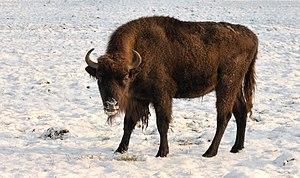
Un Bison d'Europe. Photo prise dans la réserve de Springe, en Basse-Saxe (Allemagne).
Bison bonasus bonasus, le Bison d'Europe centrale, Bison de Pologne ou Bison des plaines est une sous-espèce du Bison d'Europe découverte par Linnaeus en 1758. C'est la seule sous-espèce de Bison d'Europe non éteinte. Autrefois elle était présente de l'Allemagne à l'Ukraine.
Le bison d'Europe est un mammifère ruminant de la famille des Bovidés. C'est une des deux espèces du genre Bison, l'autre étant le Bison américain. Les deux espèces de bison sont considérées par certains auteurs comme appartenant en fait au genre Bos, à cause de croisements possibles entre espèces du genre Bison et du genre Bos.